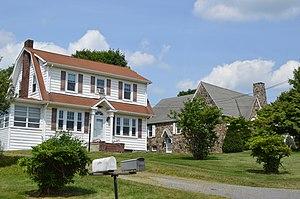
Geistown est un borough situé au sud-ouest du comté de Cambria, en banlieue de Johnstown, en Pennsylvanie, aux États-Unis. En 2010, il comptait une population de 2 467 habitants. Il est incorporé en 1930.